Answer in natural language. Considering the relative positions, where is stainless steel fridge with blue design (marked B) with respect to Window (marked C)? Choose between the following options: left or right
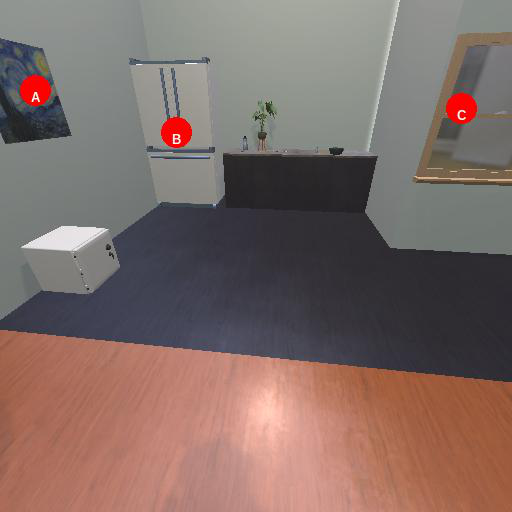
<answer>left</answer>